Marta Lamas

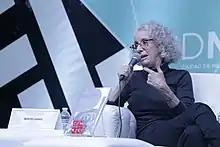
Marta Lamas speaking on the presentation of one of her books on Mexico City

Marta Lamas Encabo (born 1947) is a Mexican anthropologist and political science professor at the National Autonomous University of Mexico (UNAM), and lecturer at the Instituto Tecnológico Autónomo de México (ITAM). She is one of Mexico's leading feminists and has written many books aimed at reducing discrimination by opening public discourse on feminism, gender, prostitution and abortion. Since 1990, Lamas has edited one of Latin America's most important feminist journals, "Debate Feminista" (Feminist Debate). In 2005, she was nominated for a Nobel Peace Prize.